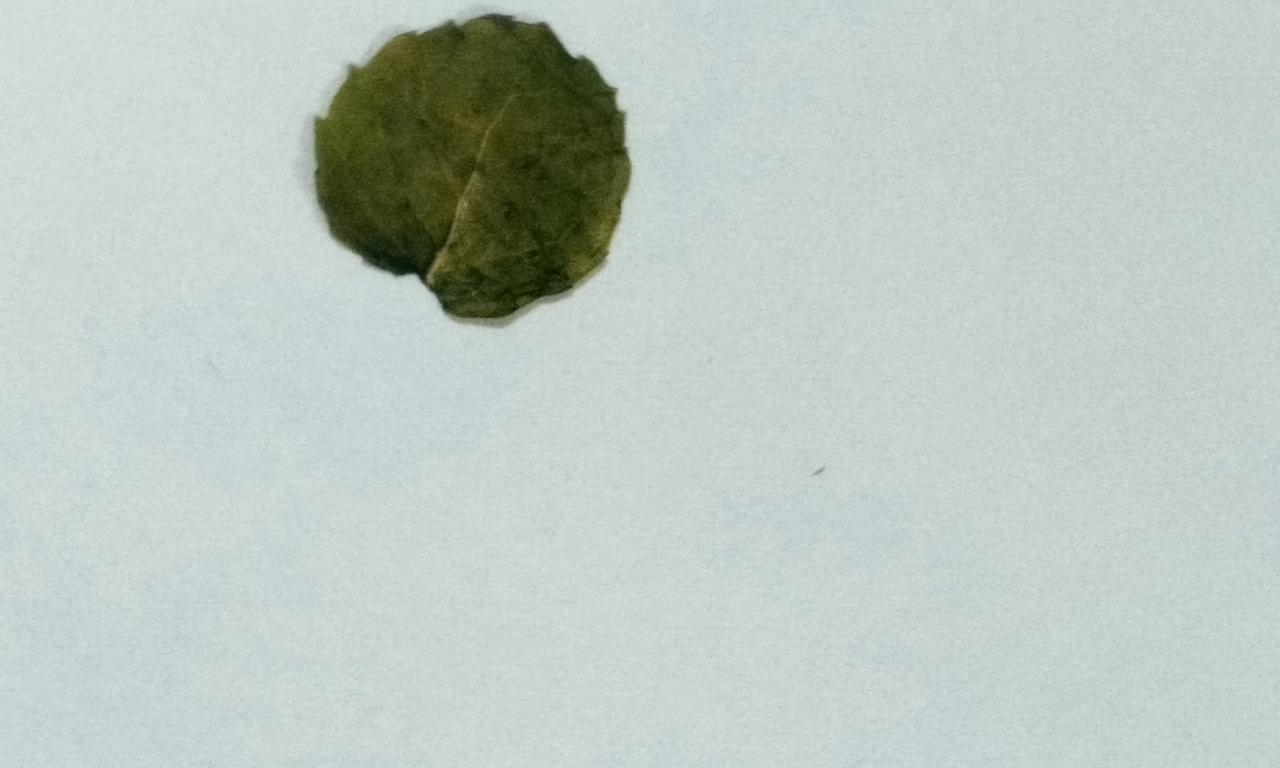
Label: Dried